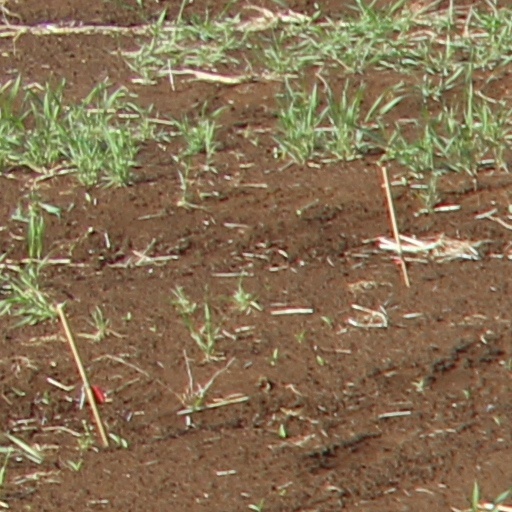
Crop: wheat